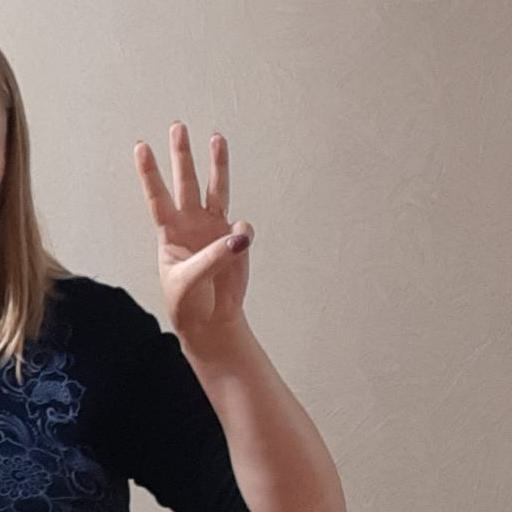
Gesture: three